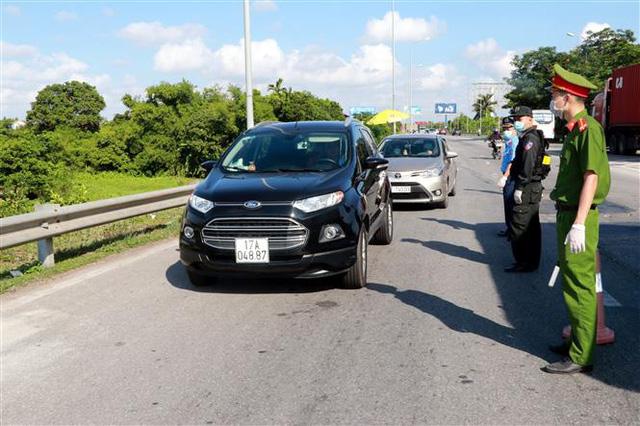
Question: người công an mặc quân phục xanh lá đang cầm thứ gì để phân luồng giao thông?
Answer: cây dùi cui